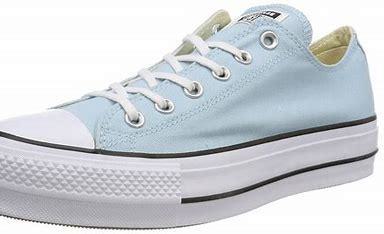
Brand: Converse
Model: Chuck Taylor All Canvas